Her – Chapter 1

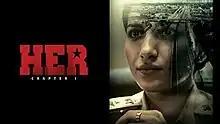

Her – Chapter 1 is a 2023 Indian Telugu-language drama film written and directed by Sreedhar Swaraghav. The film was produced by Deepa Sankuratri and Raghu Sankuratri under the banner of Double Up Media. It features Ruhani Sharma, Vikas Vasishta and Jeevan Kumar in lead roles. The film was released theatrically on 21 July 2023 and started streaming on Amazon Prime Video on 15 September 2023.